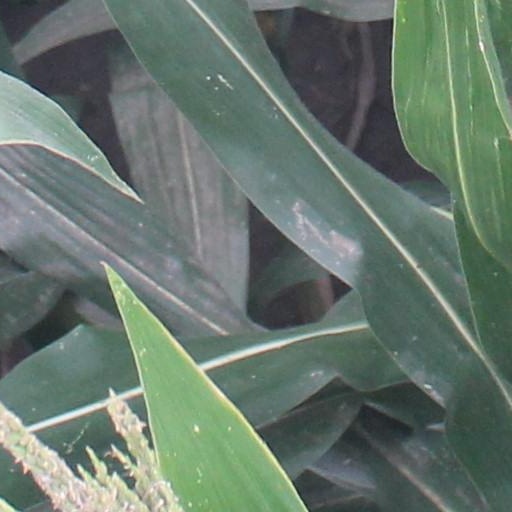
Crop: maize; corn